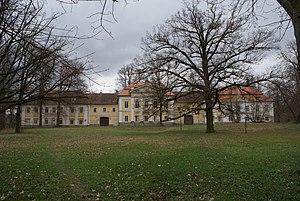
Tochovice est une commune du district de Příbram, dans la région de Bohême-Centrale, en République tchèque. Sa population s'élevait à 661 habitants en 2020.